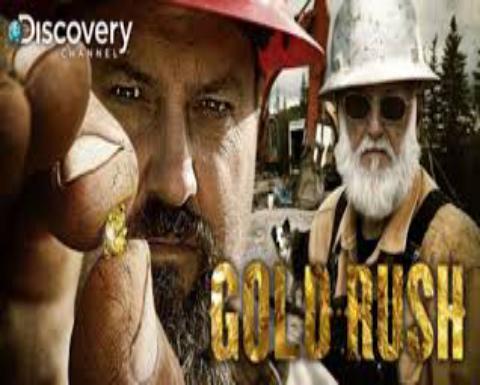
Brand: Gold Rush
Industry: Leisure